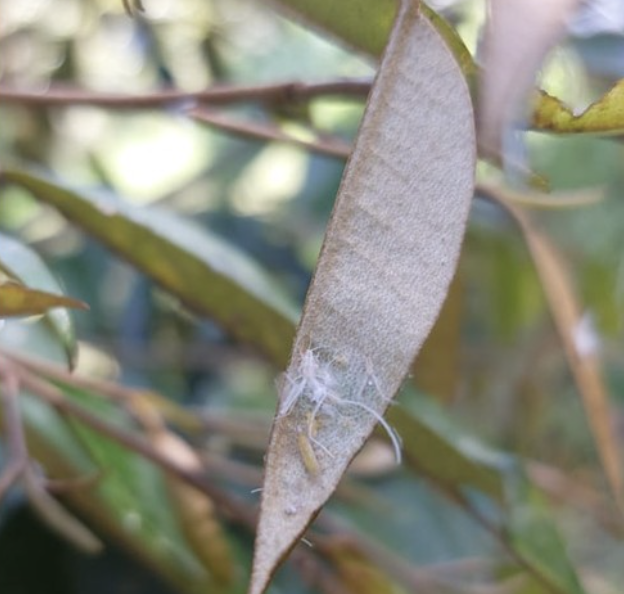
Label: mealybug_infestation